2018 Gander Outdoors 400

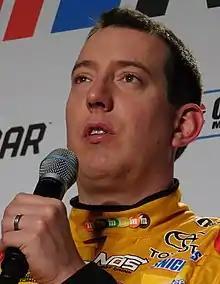
Kyle Busch won the race.

NBC Sports covered the race on the television side. Rick Allen, Jeff Burton, Steve Letarte and two-time Pocono winner Dale Earnhardt Jr. had the call in the booth for the race. Dave Burns, Marty Snider and Kelli Stavast reported from pit lane during the race.